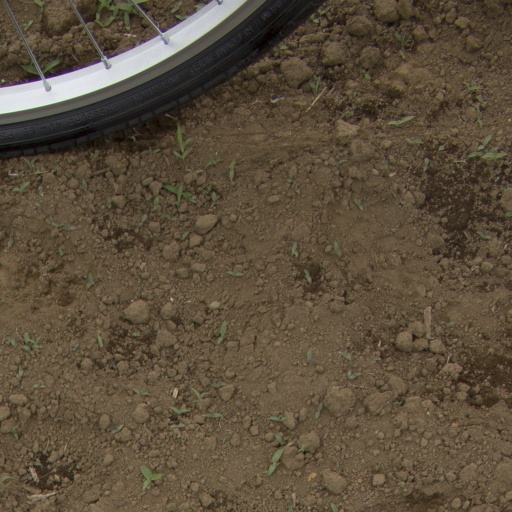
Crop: Jerusalem artichoke